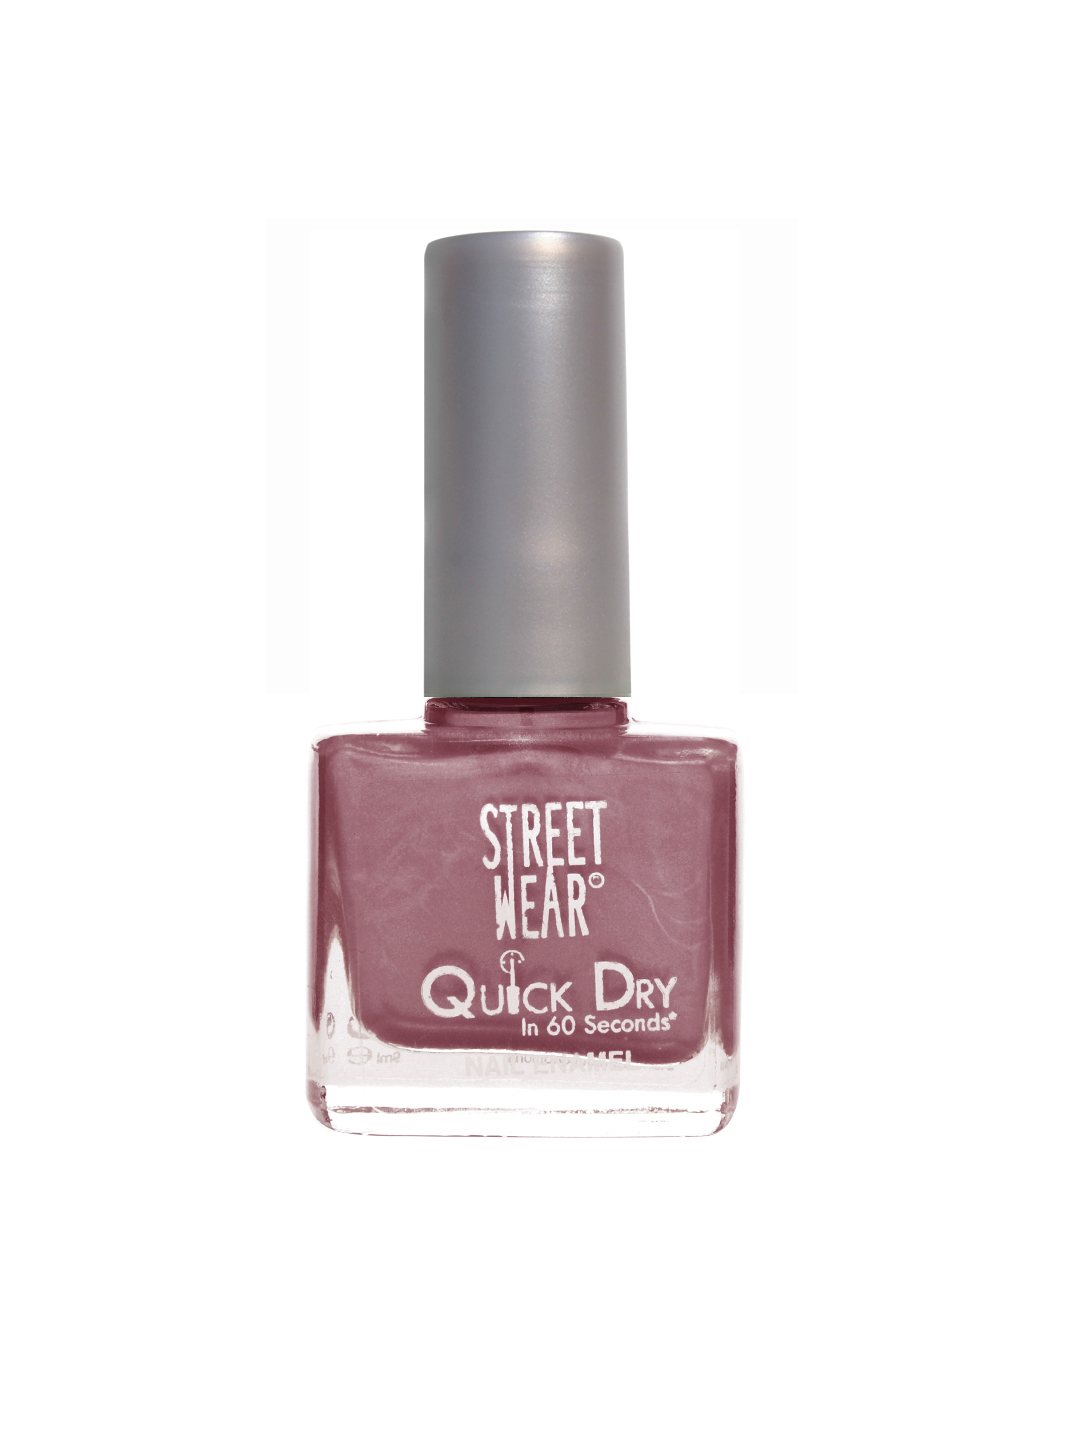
Streetwear Plum Shine Nail Polish # 36
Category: Personal Care / Nails / Nail Polish
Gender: Women
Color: Pink
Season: Spring 2017
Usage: NA